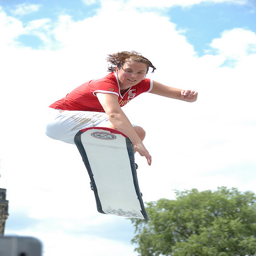
A woman looks down while in mid-air riding a skateboard
a person on a snow board flying through the air
The person is practicing tricks on their board.
A person riding a board through the air.
Airborne boarder with excellent form, tree in the background